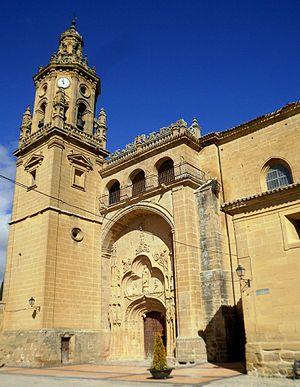
Ábalos est une commune de la communauté autonome de La Rioja, en Espagne.